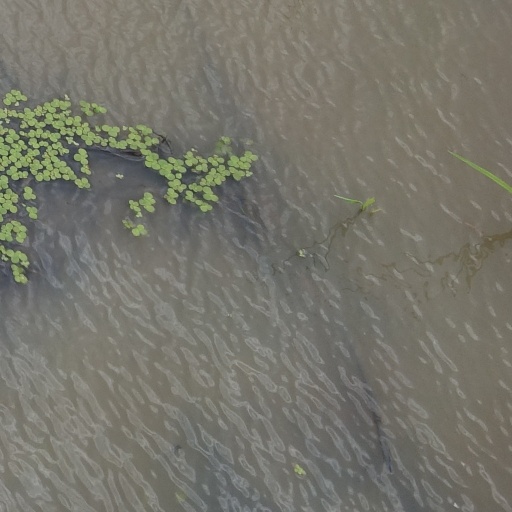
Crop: rice